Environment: real
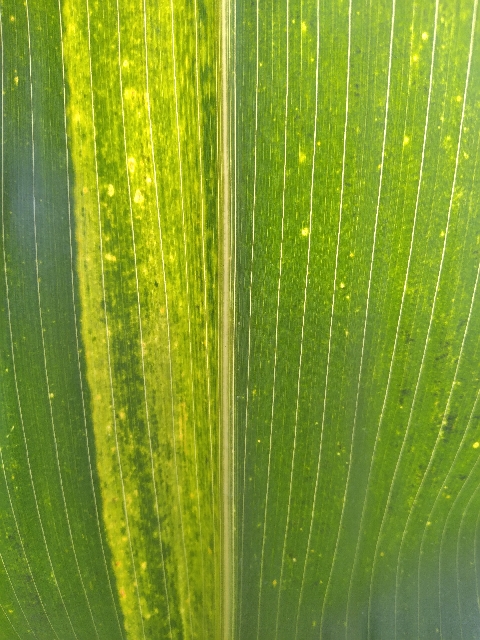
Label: lethal_necrosis